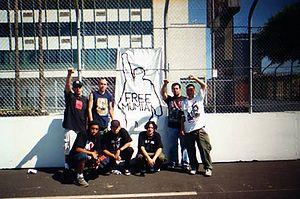
Le poing gauche levé est un salut gestuel et un logo symbolisant la lutte et le combat. Le poing levé est généralement perçu comme une expression de révolte, de force ou de solidarité. Il est notamment utilisé par les activistes de gauche, comme les marxistes, anarchistes, communistes ou pacifistes, ainsi que les nationalistes noirs ou nationalistes israéliens. Il est également un symbole féministe lorsqu'il est associé au symbole ♀.